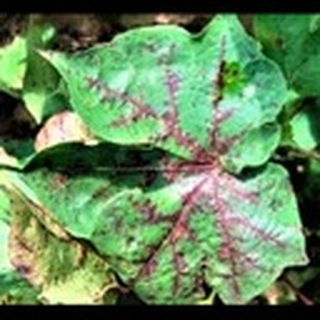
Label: cotton_bacterial_blight